Joint Forces Operation (Ukraine)

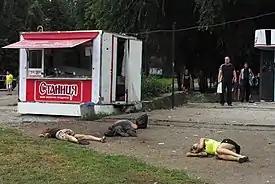

During the War in Donbas between the Ukrainian government forces and pro-Russian separatists in the Donbas region of Ukraine that began in April 2014, many international organisations and states noted a deteriorating humanitarian situation in the conflict zone.